Studillac

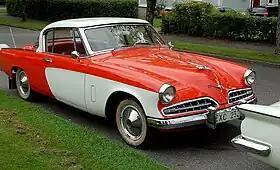
1954 Champion Starliner Hard-top Hard-top for five passengers

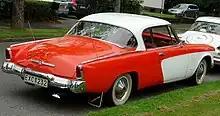

Studillac is a name given to an American customized aftermarket car assembled in Rockville Centre, New York between 1953 and 1955, comprising a hard-top Studebaker Starliner coupé fitted with an OHV 210–250 hp Cadillac V8 engine. Bill Frick Motors charged from $1500 to $1795 (manual 3-speed vs automatic) for the conversion or about $4500 to $5000 for a complete car. An option was a dual-range Hydra-Matic transmission. Other extras included leather, wire wheels (bolt-on or Borrani knock-off), electric tachometer, etc.